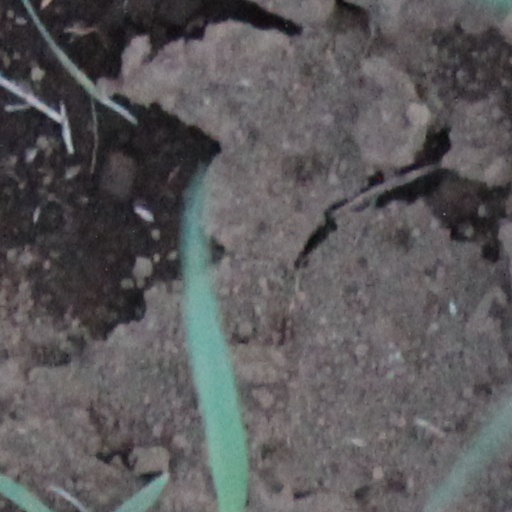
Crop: wheat